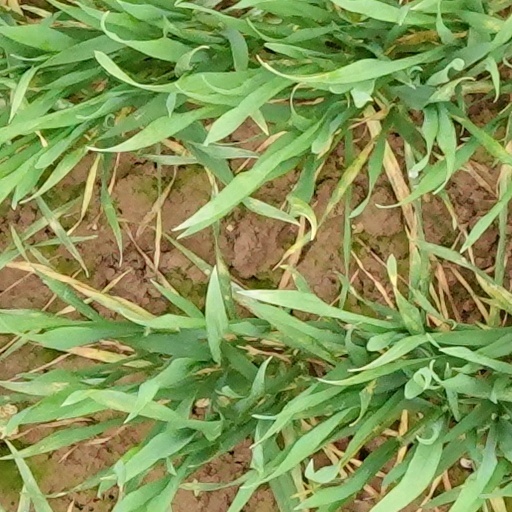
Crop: wheat